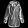
Label: Coat